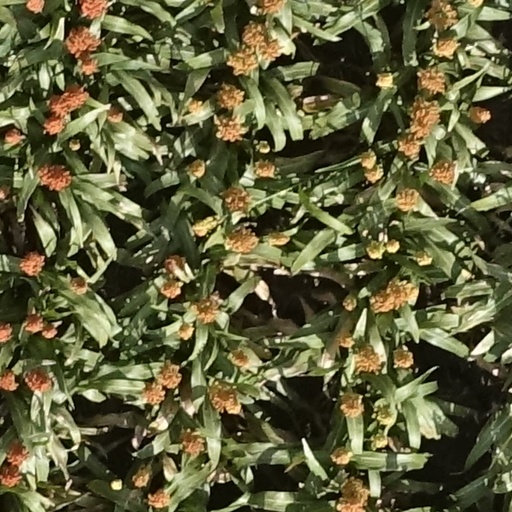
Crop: sorghum